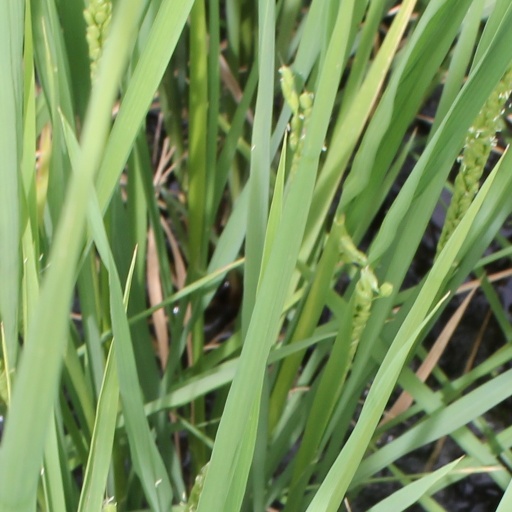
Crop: rice